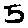
Label: 5